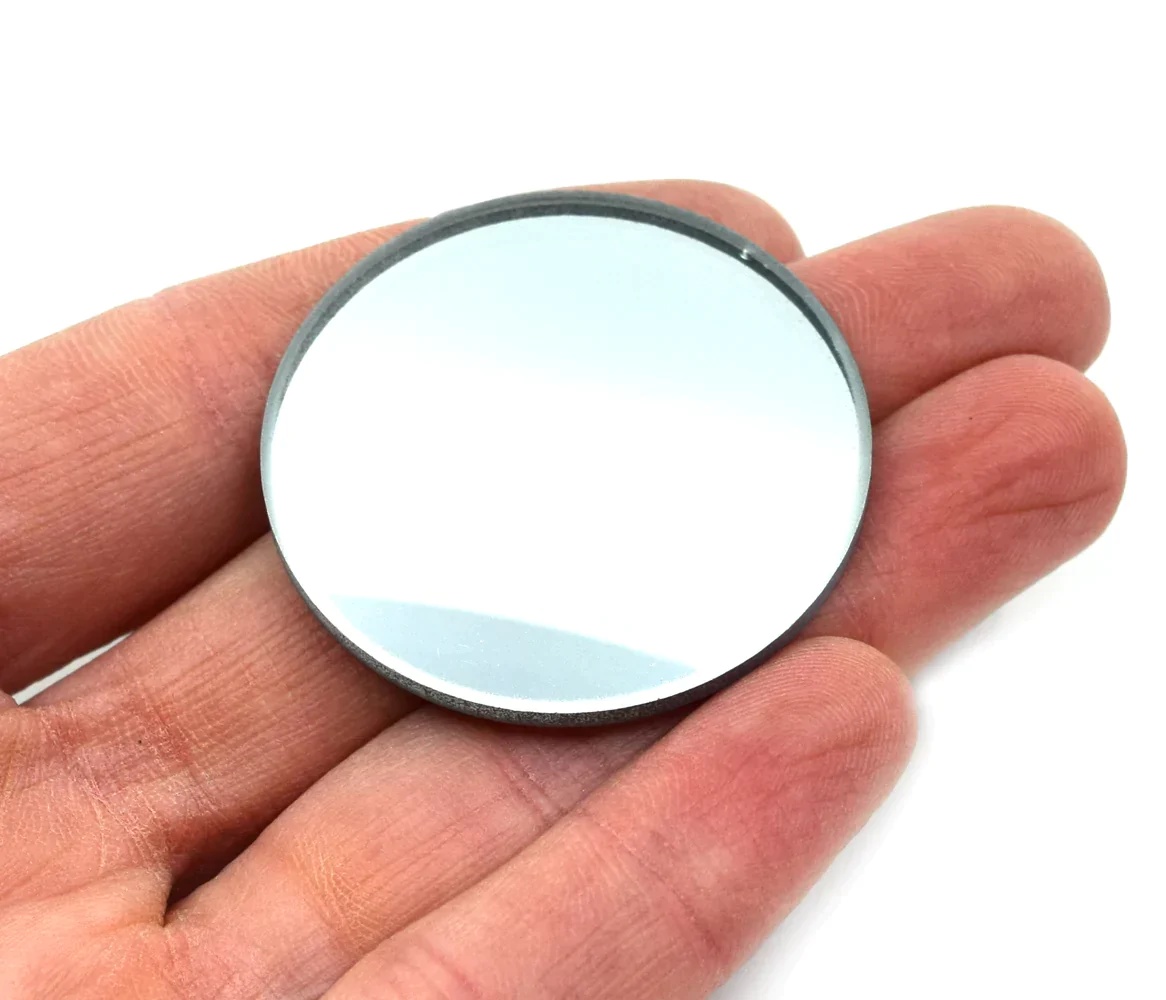
Convex Glass Mirror 50Mm
Optical Convex Mirror 38mm diameter 50mm Focal Length This round convex glass mirror is designed for physics and educational uses. Designed for physics and educational uses. Because of their educational use design, there may be minor imperfections that do not affect physical function. Optically worked, silvered back with protective coating. Dia 38mm, focal length 50mm
Brand: Refreshing Memories
Category: Cameras & Optics > Optics